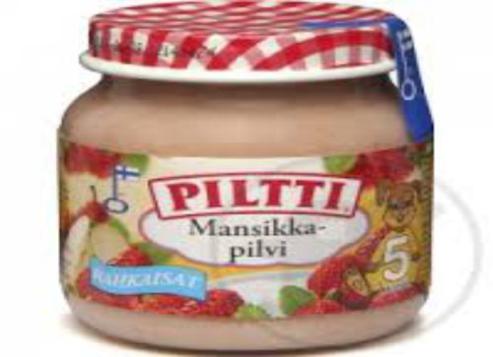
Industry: Food